Jarious Jackson

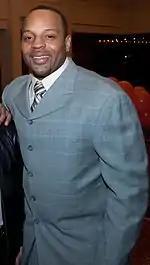
Jackson in 2009.

In 2004, Jackson signed onto the practice squad of the BC Lions in the CFL. He began 2005 on the practice squad as the fourth-string quarterback, but was elevated to the active roster when CFL superstars Dave Dickenson and Casey Printers went down with injuries, followed by third-stringer Buck Pierce. He saw action in 2 games, had 3 completions out of 6 attempts for a total of 30 yards and rushed four times for a total of 35 yards.